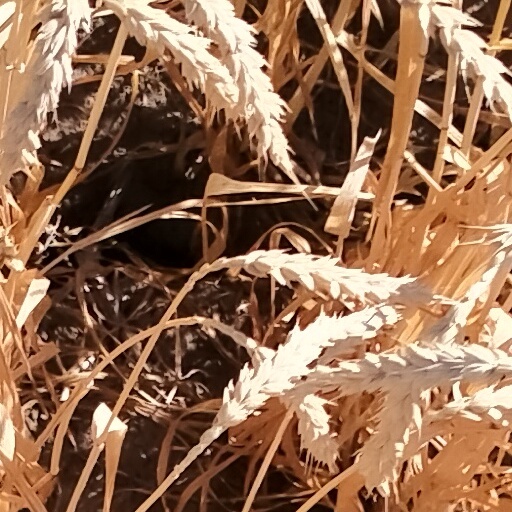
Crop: wheat